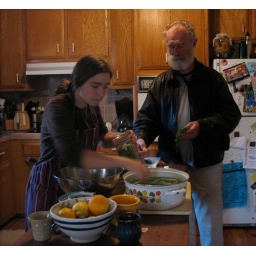
Page 2 of 4. This is Stacey and Steve's new kitchen in the house with the garden and the chickens. Really.